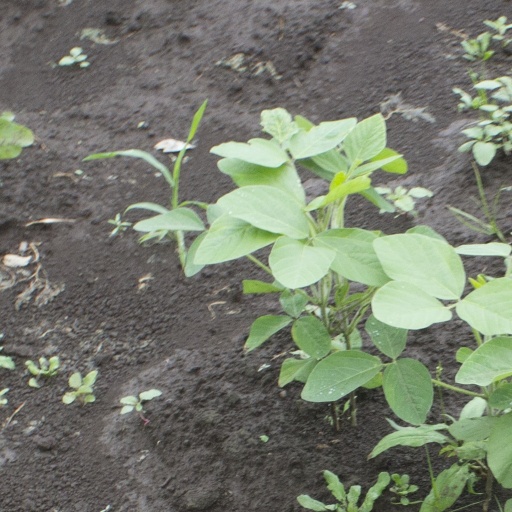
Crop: soybean